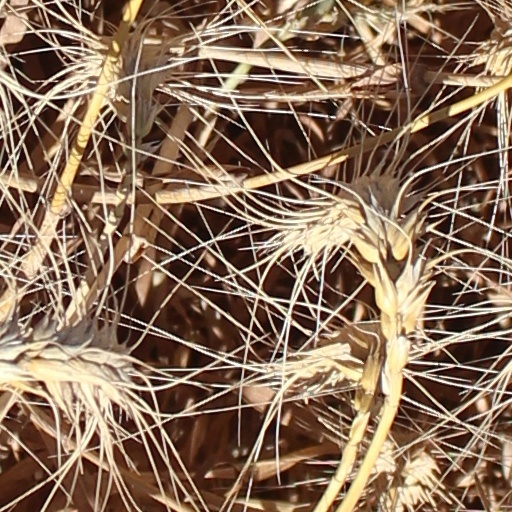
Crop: wheat